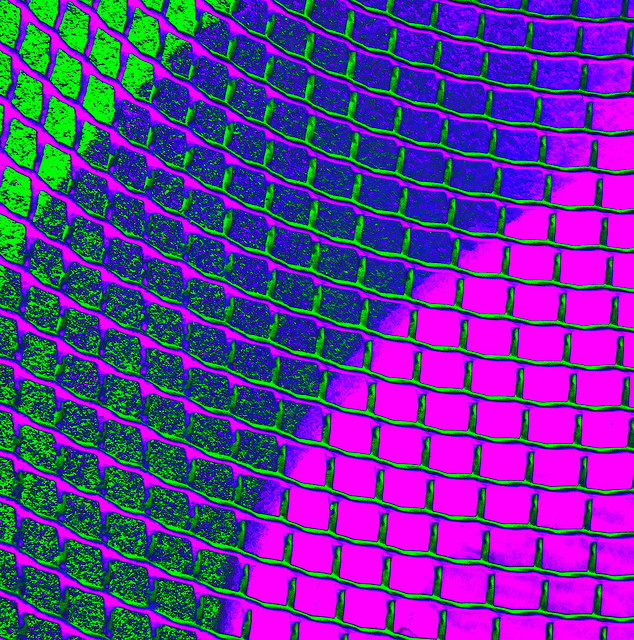
Texture: meshed